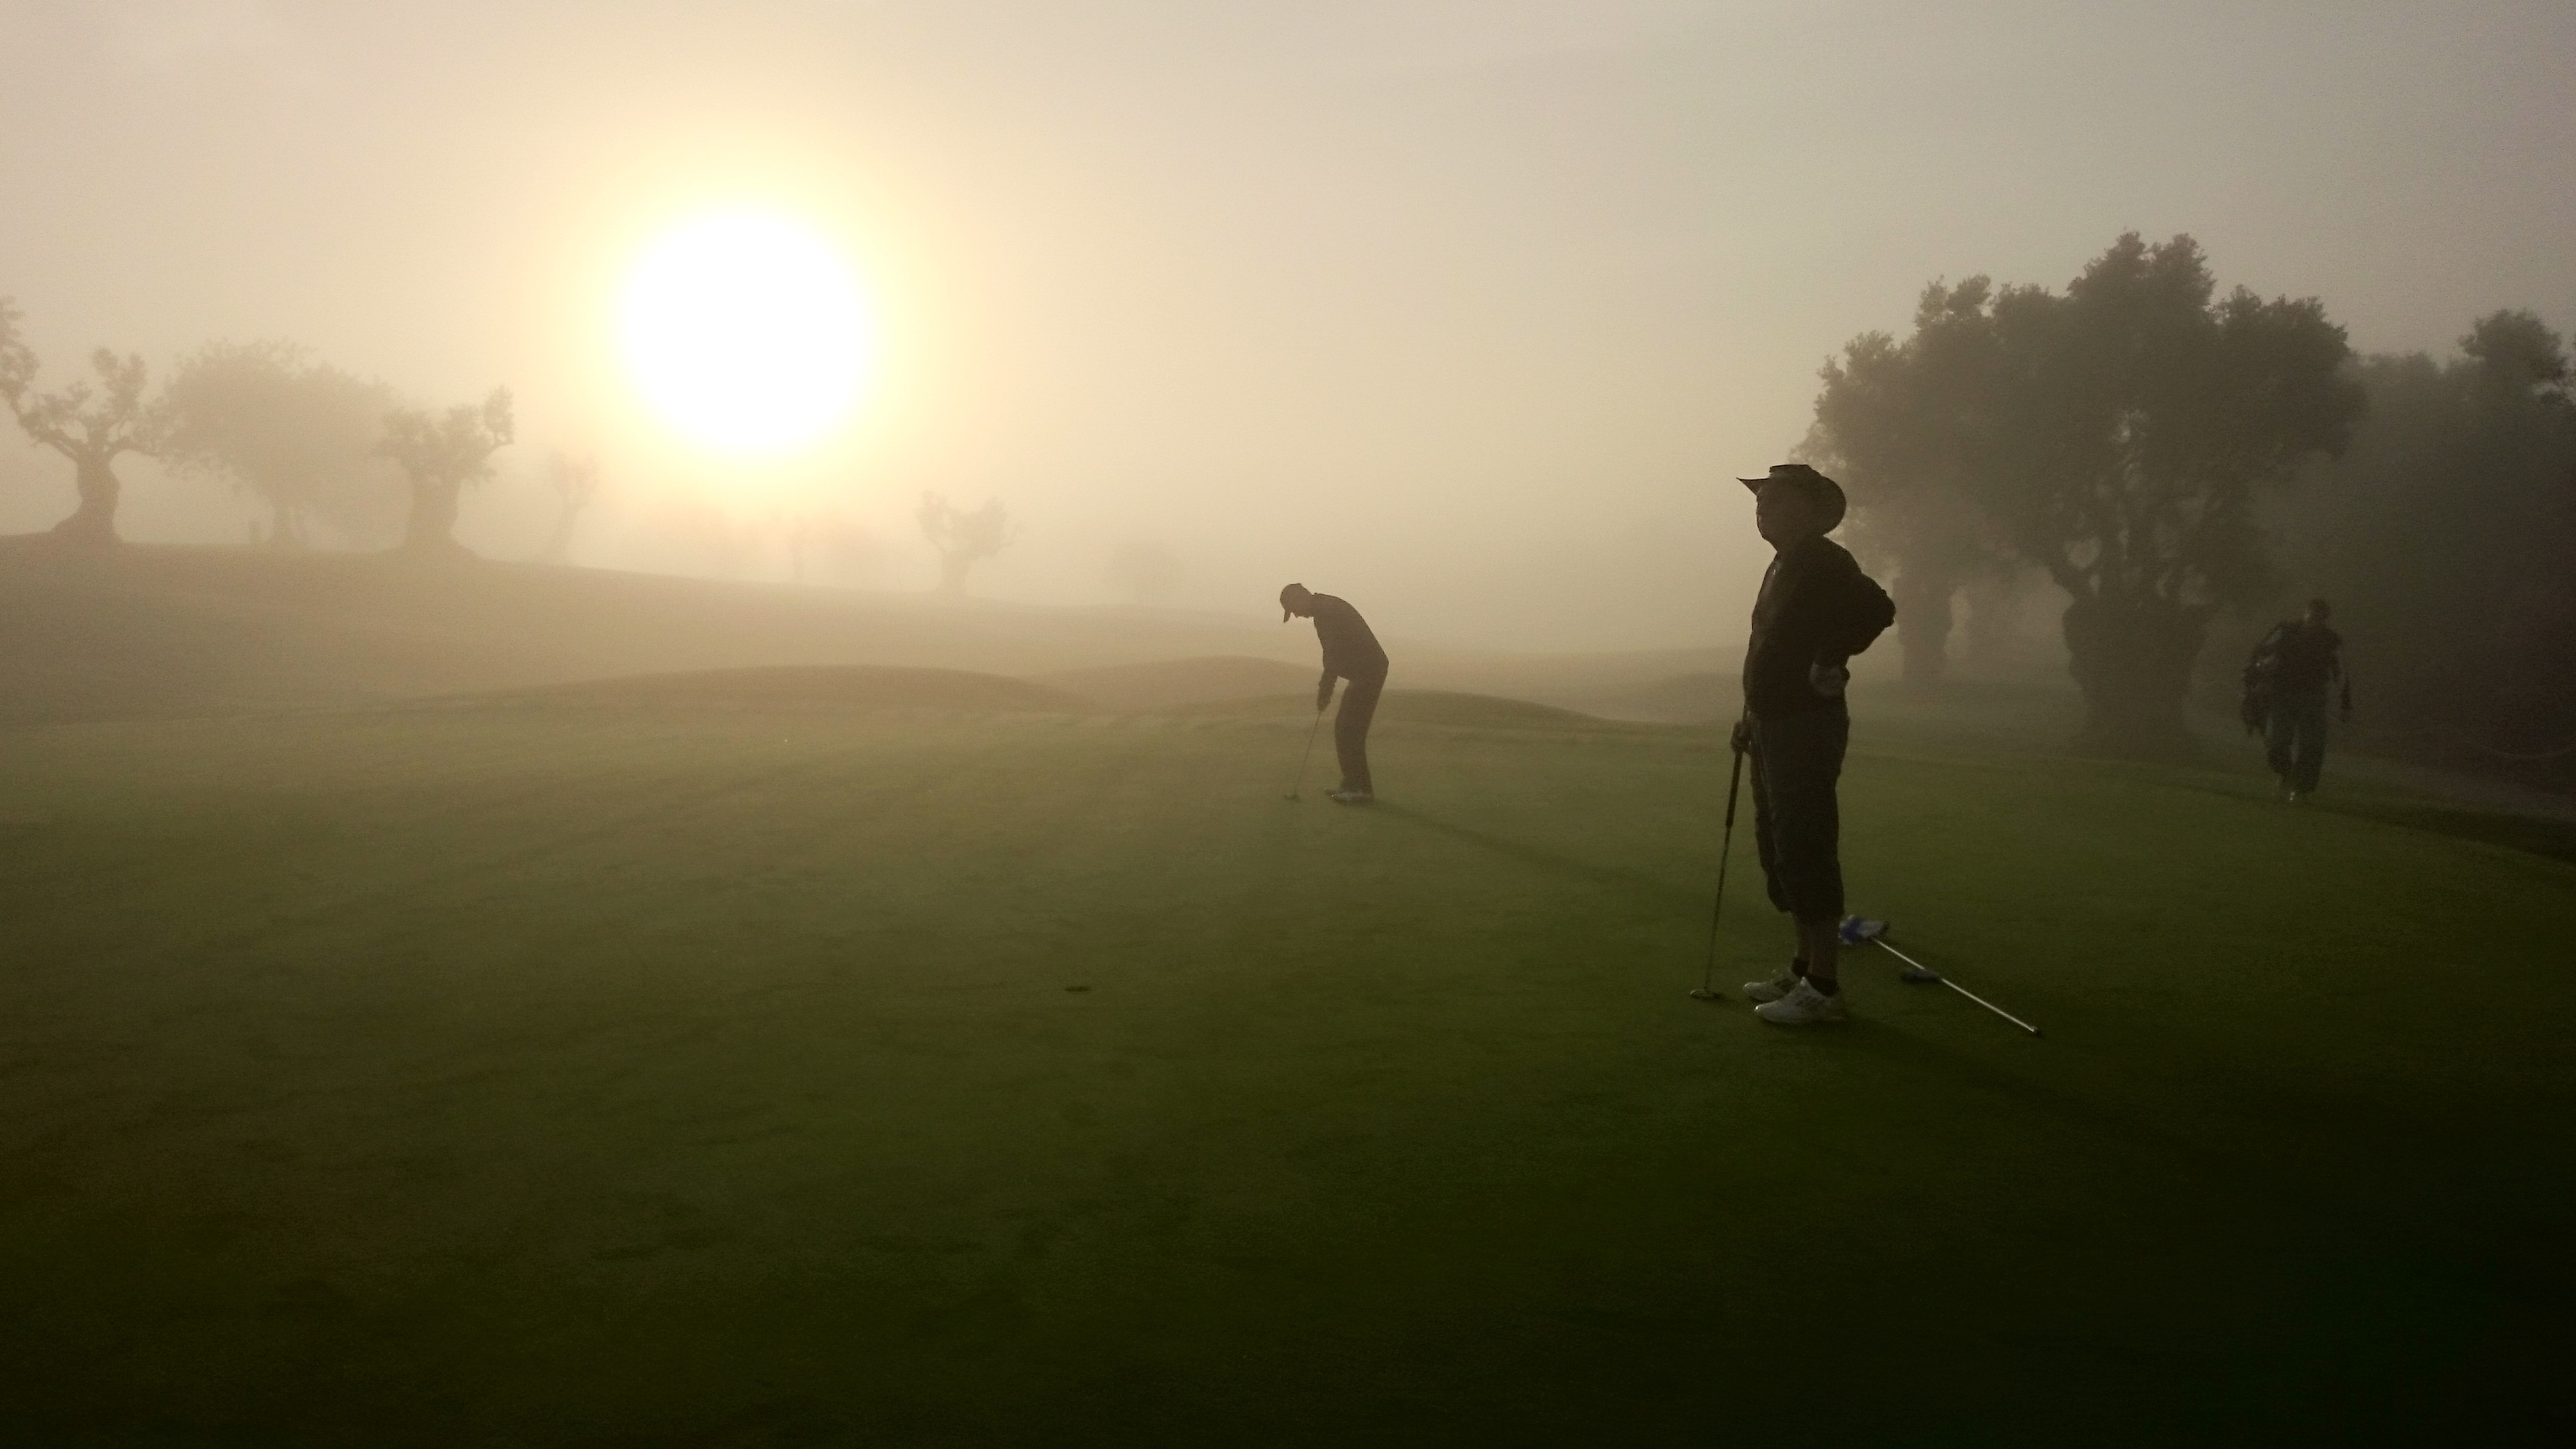
horizon, sun, fog, sunrise, sunset, mist, sunlight, morning, dawn, weather, haze, golf, portugal, algarve, morning haze, atmospheric phenomenon, atmosphere of earth